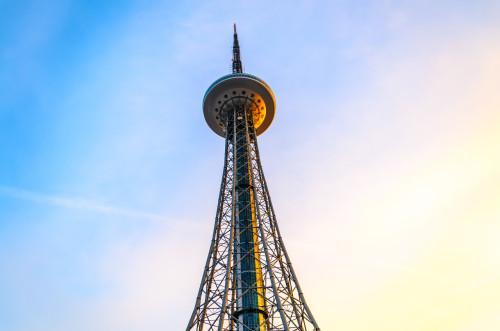
地标名称：龙塔
所在城市：哈尔滨市·香坊区